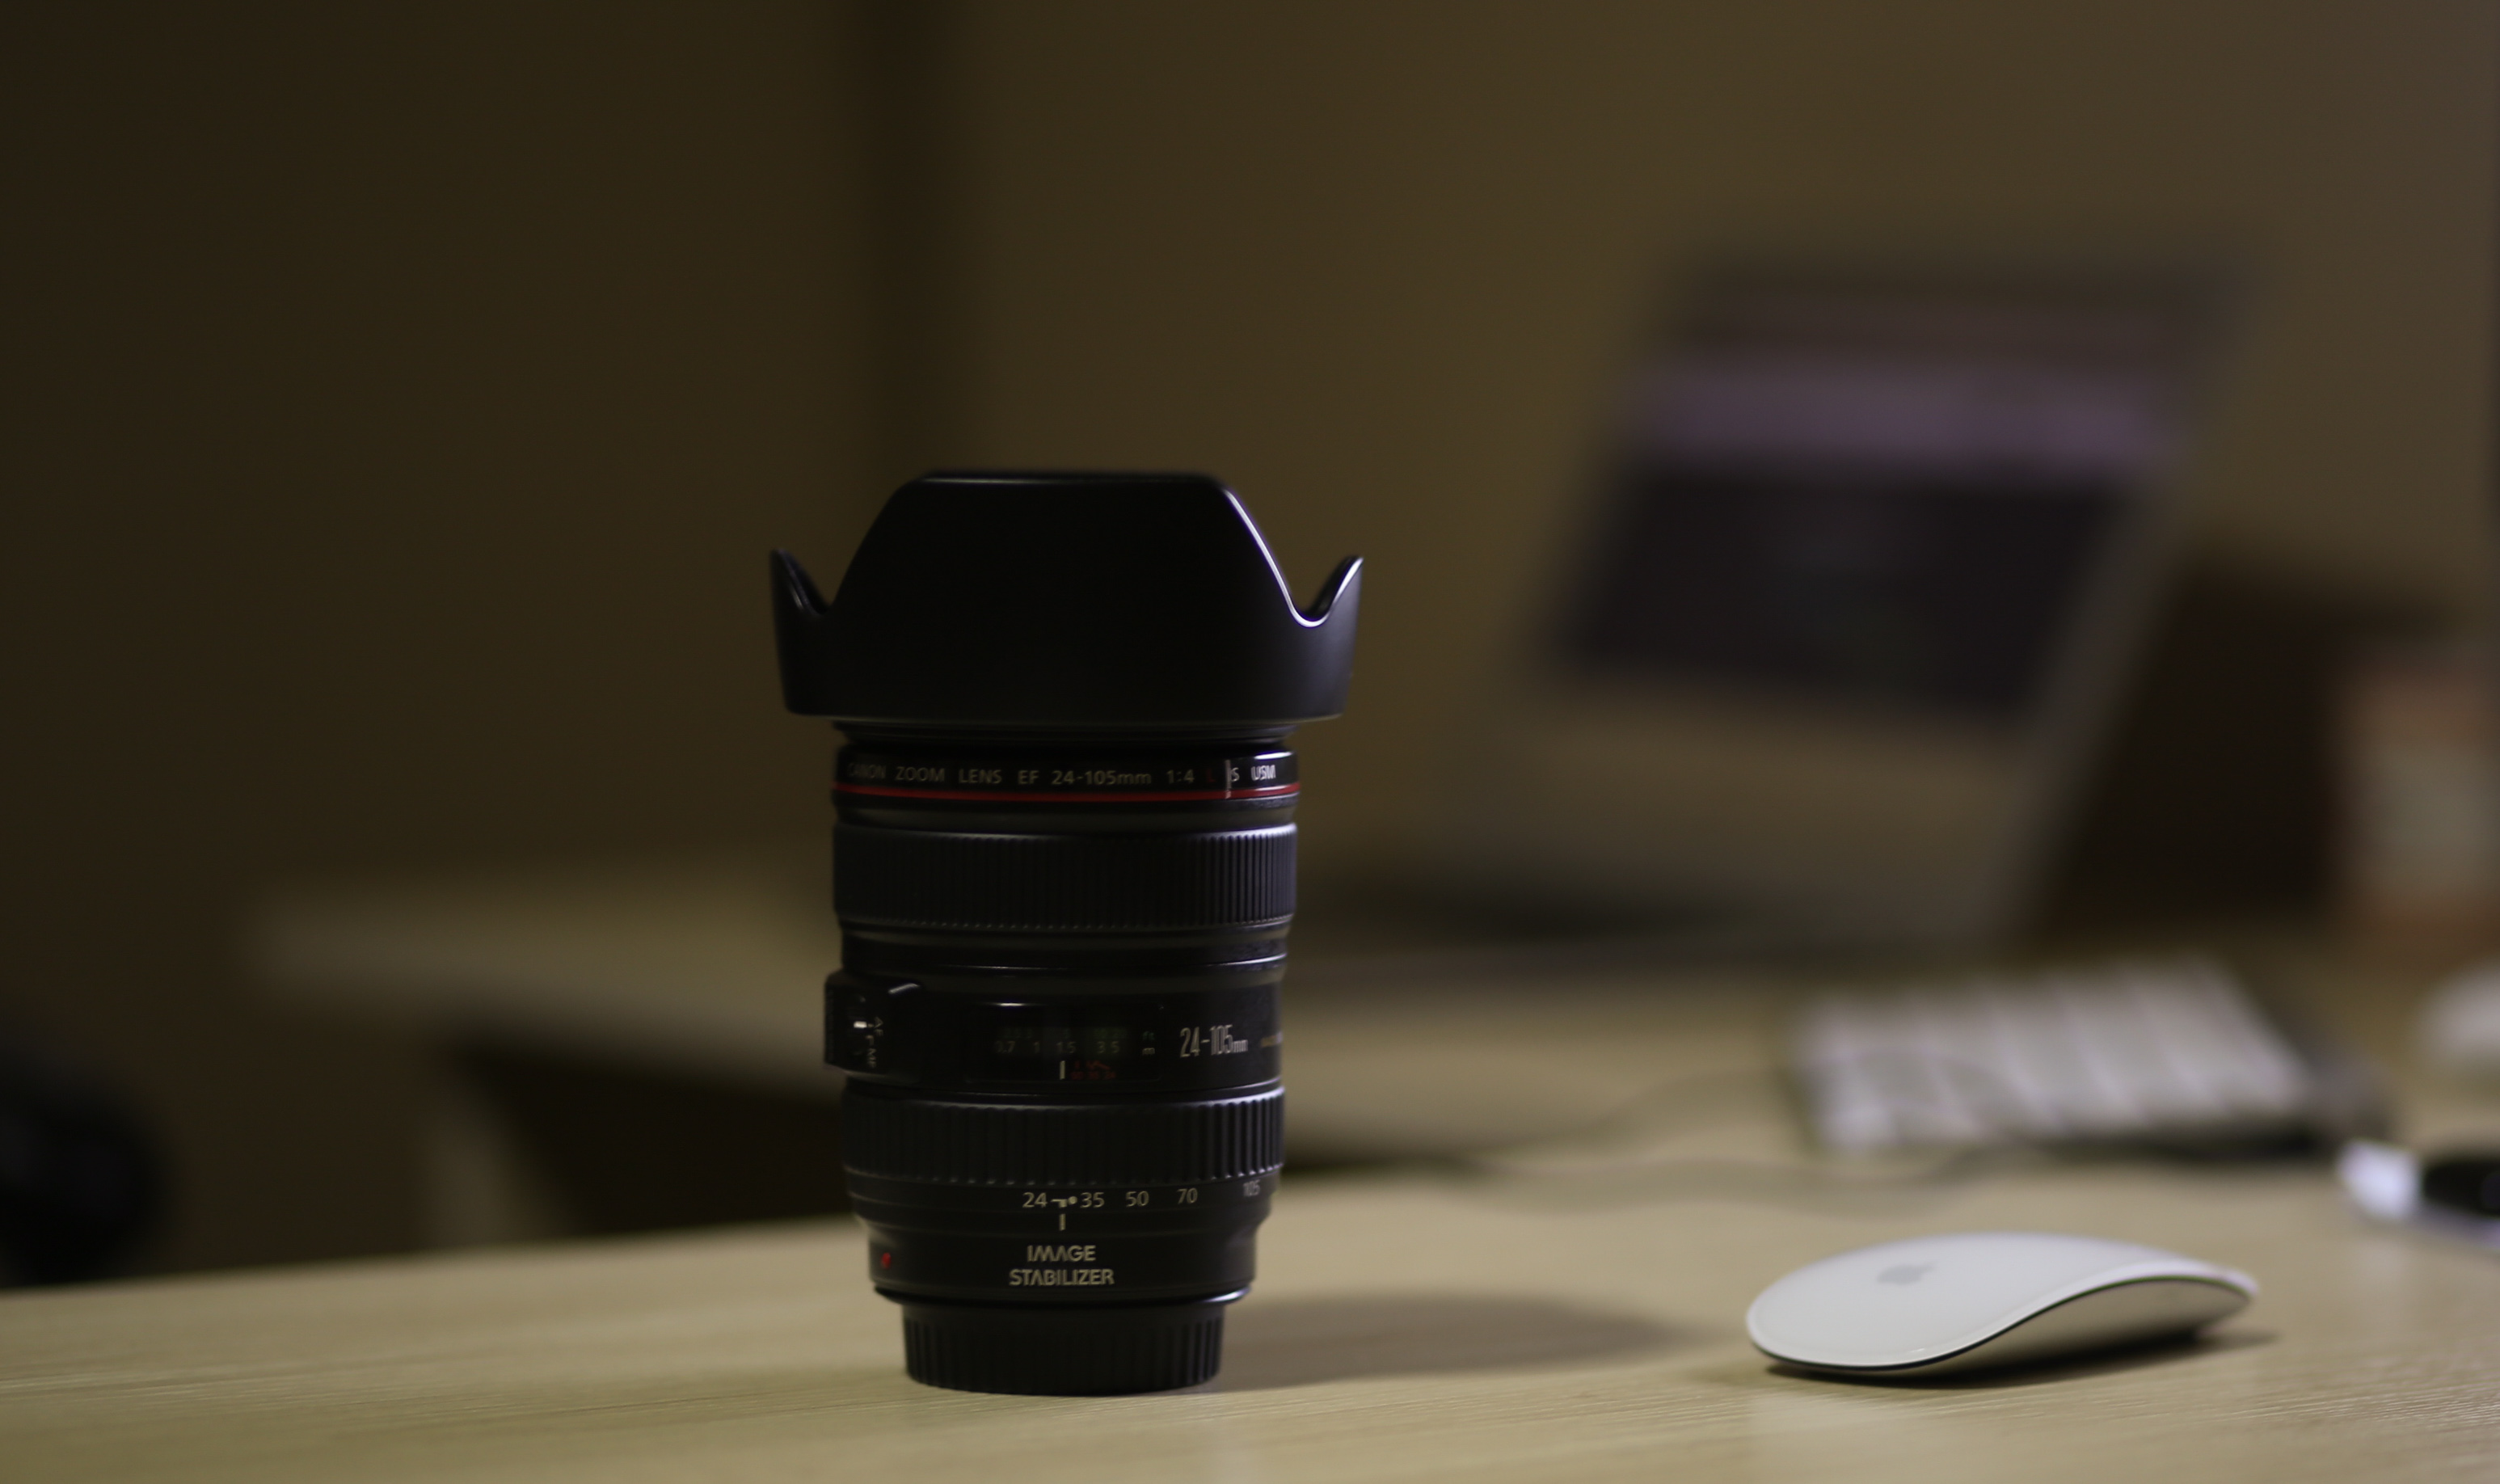
table, blur, wood, technology, camera, photography, dark, lens, macro, shadow, black, close up, product, reflex camera, focus, photograph, camera lens, digital slr, single lens reflex camera, cameras optics, camera accessory, apple mouse